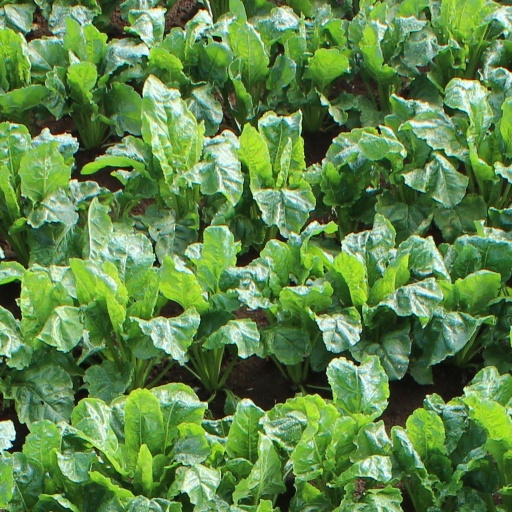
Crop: sugar beet